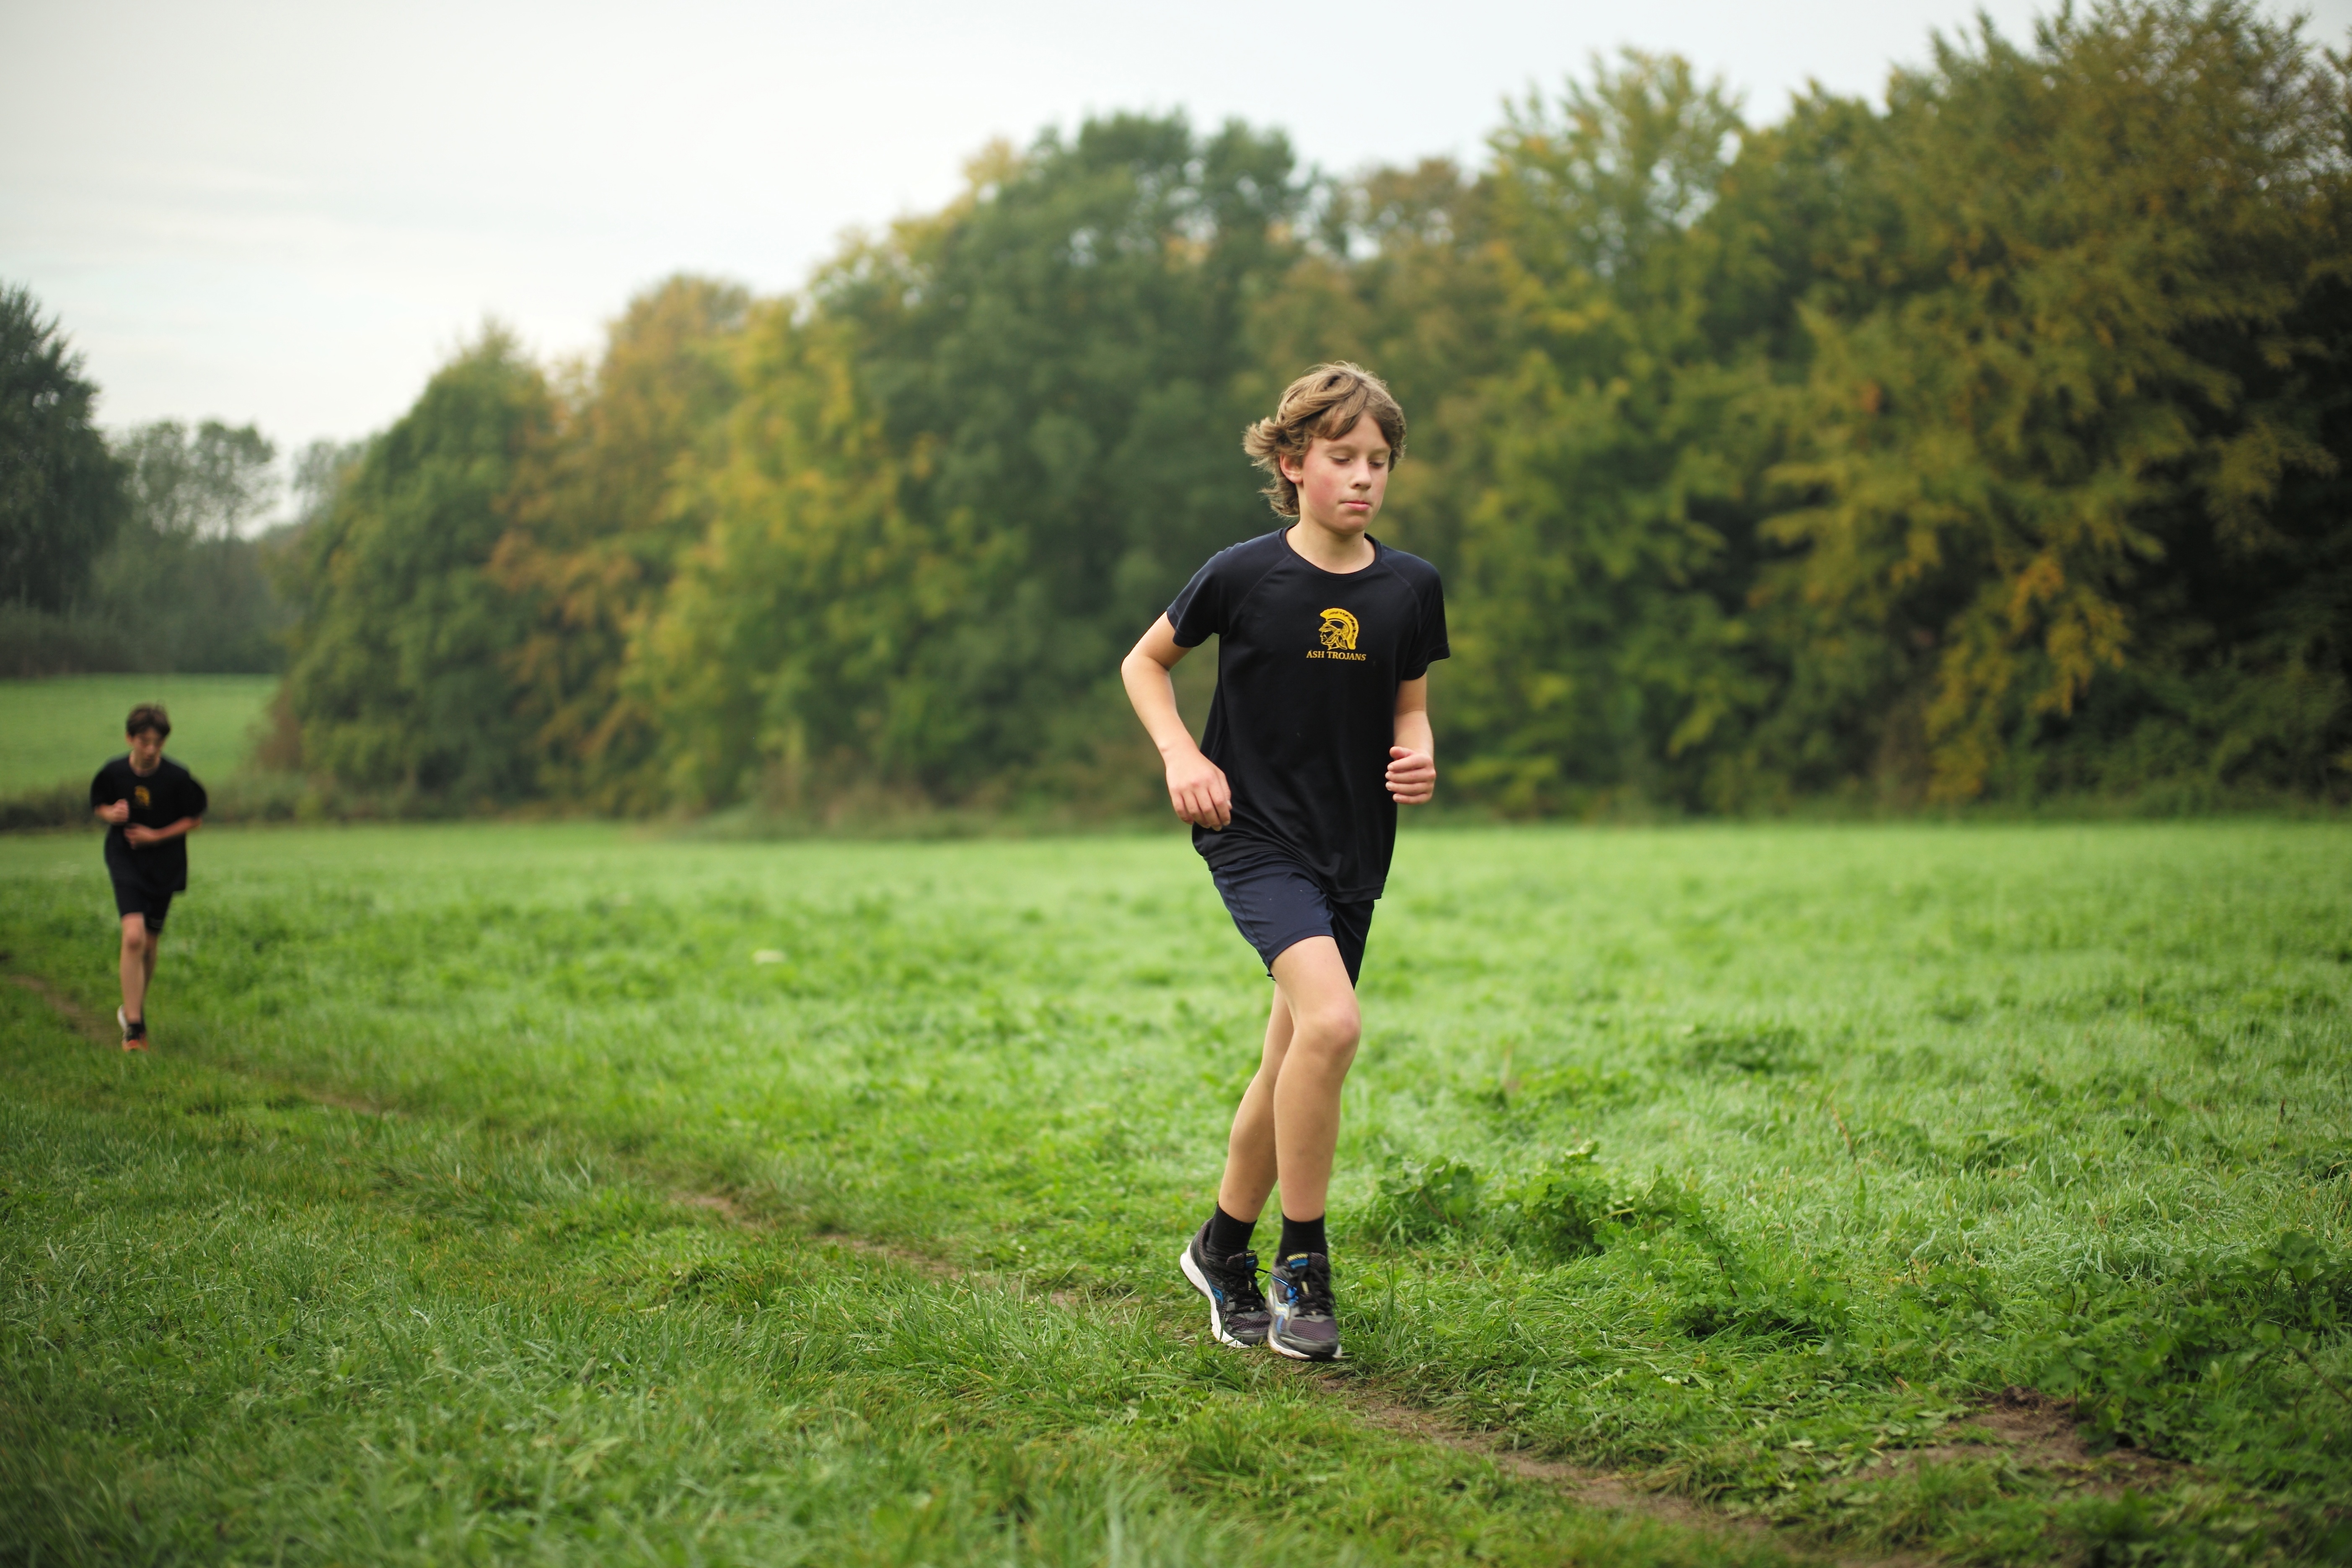
person, girl, sport, boy, running, run, recreation, europe, jogging, runner, ash, crosscountry, race, competition, woods, holland, amsterdam, netherlands, m, sports, 50, school, runners, middle, leica, 240, summilux, athletics, meet, xc, isa, amsterdamsebos, physical exercise, outdoor recreation, human action, endurance sports, ultramarathon